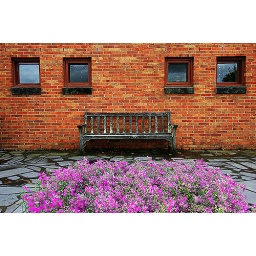
I love the brick wall in this shot, the windows and the chair break it up in a very artistic way :)